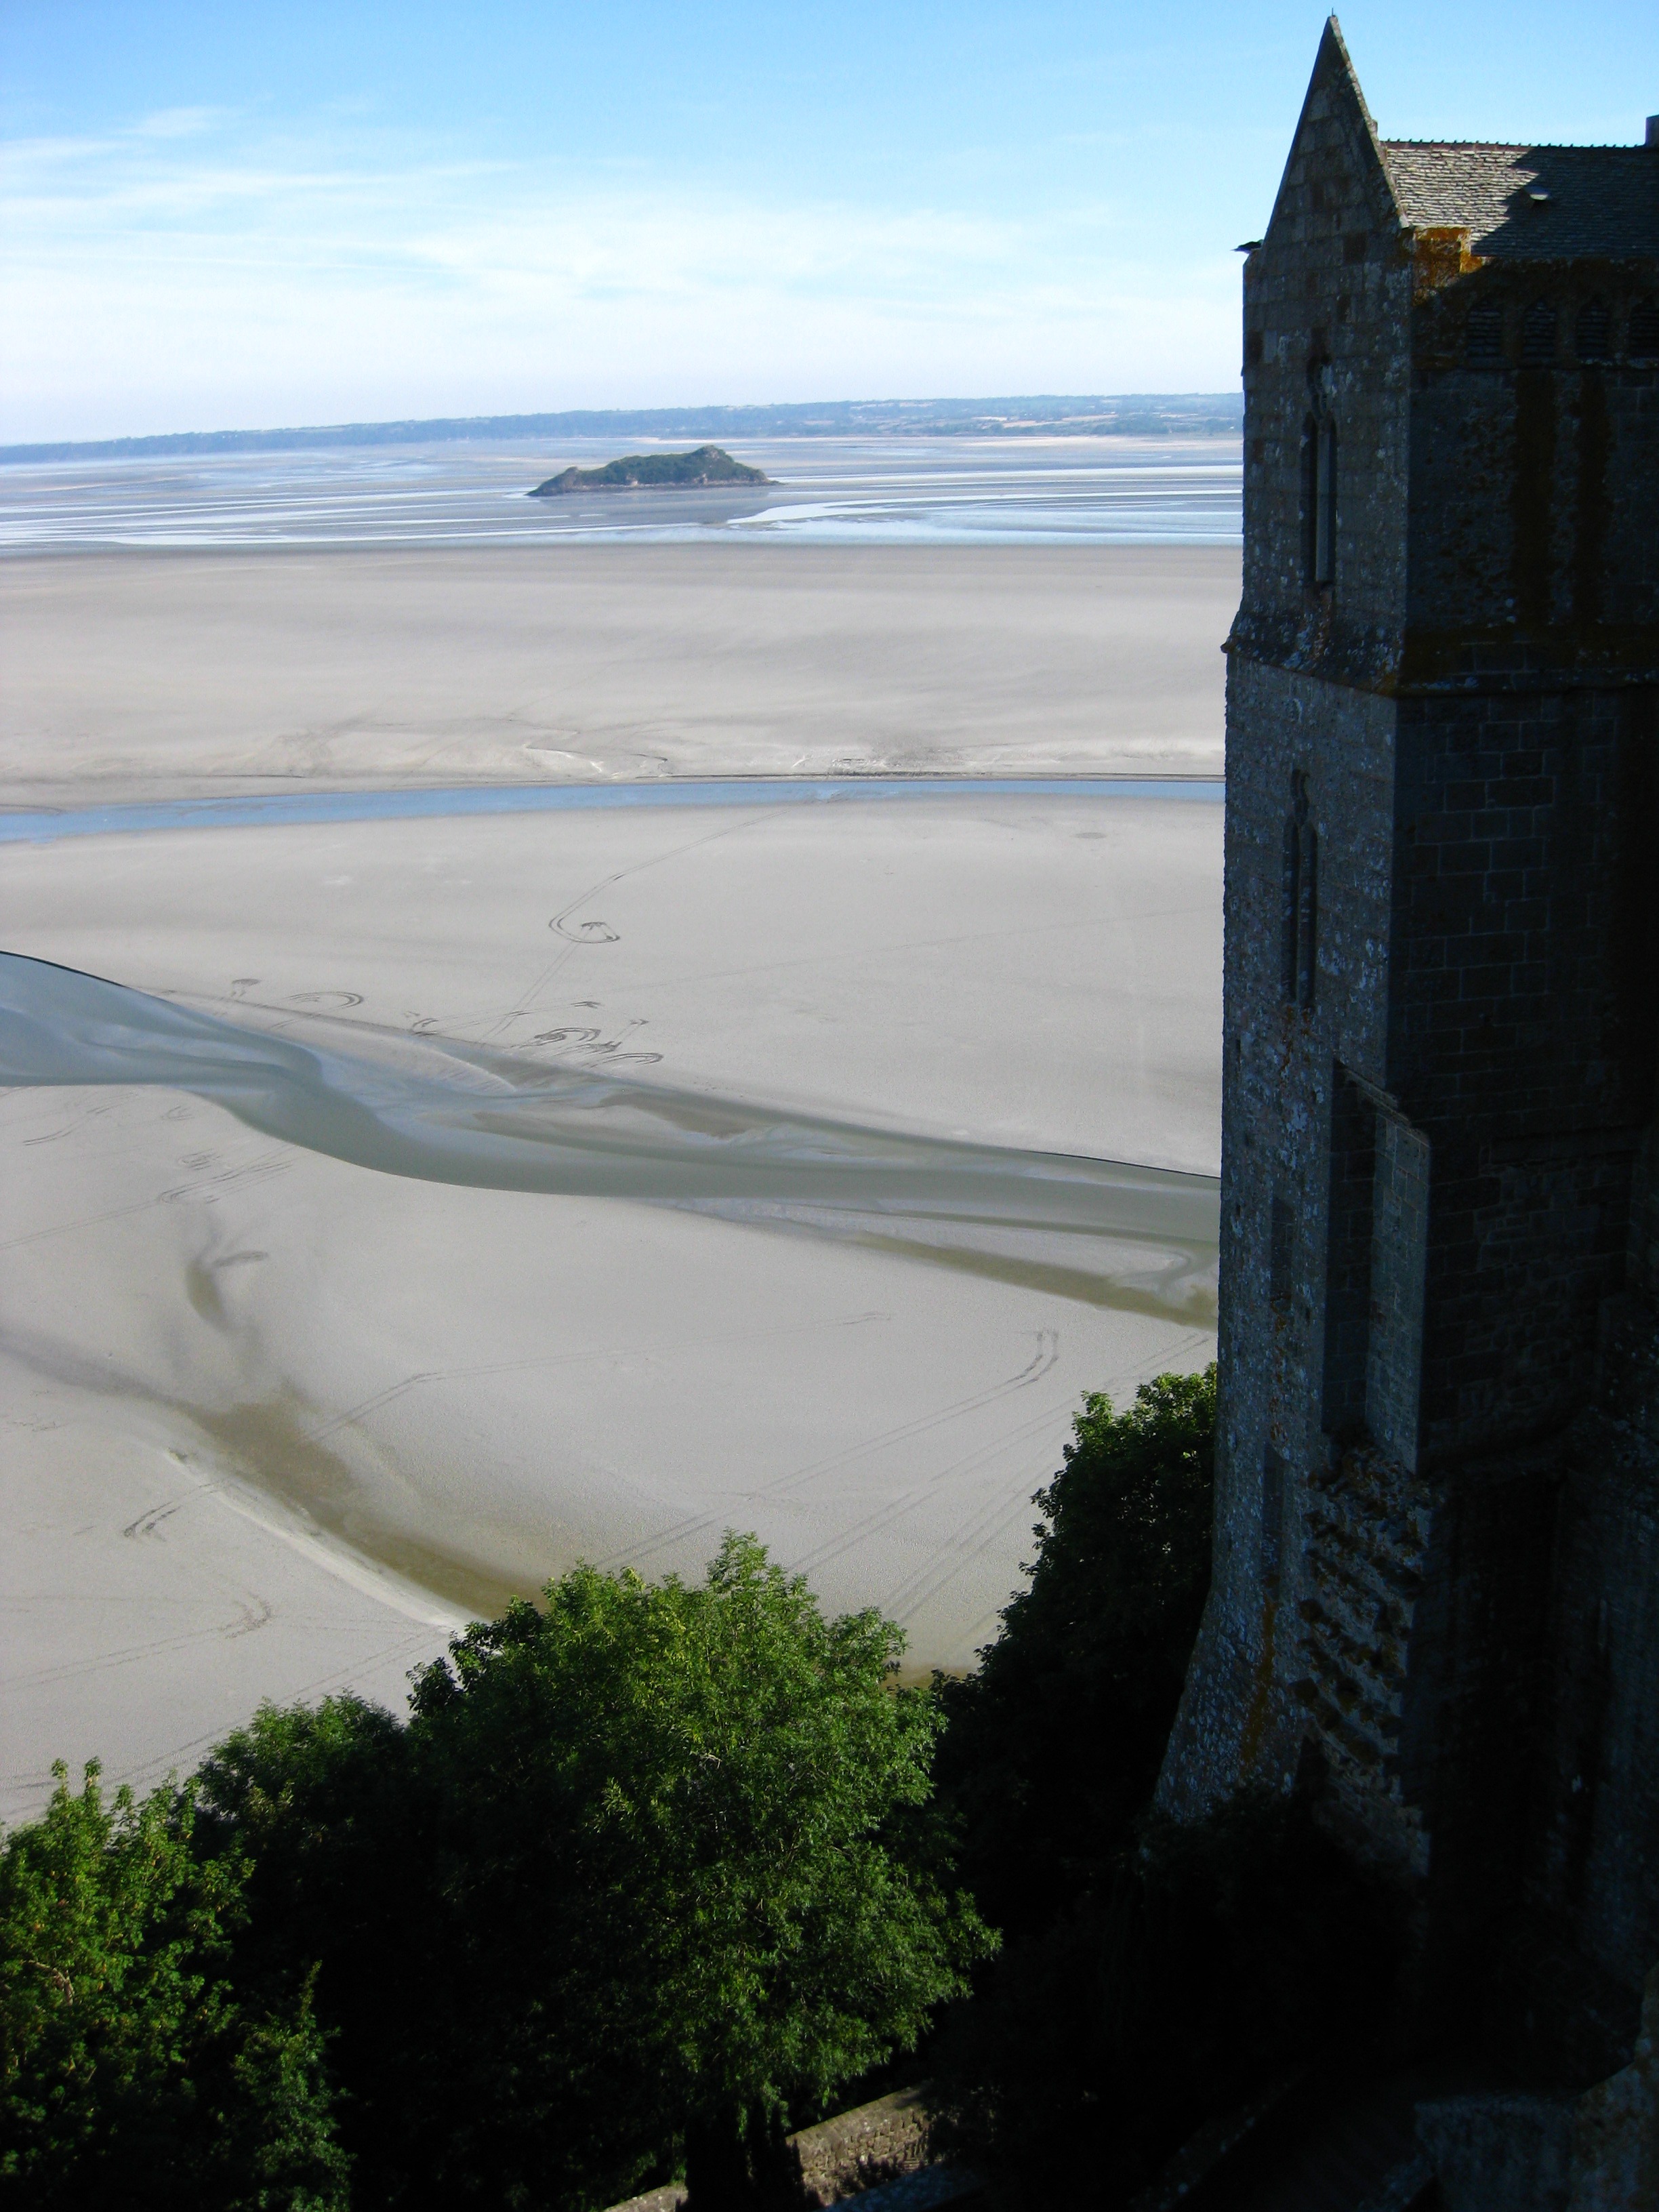
beach, sea, coast, water, rock, ocean, shore, vacation, cliff, france, reflection, tower, bay, castle, landmark, terrain, material, body of water, places of interest, tourist attraction, middle ages, sublime, imposing, mont st michel